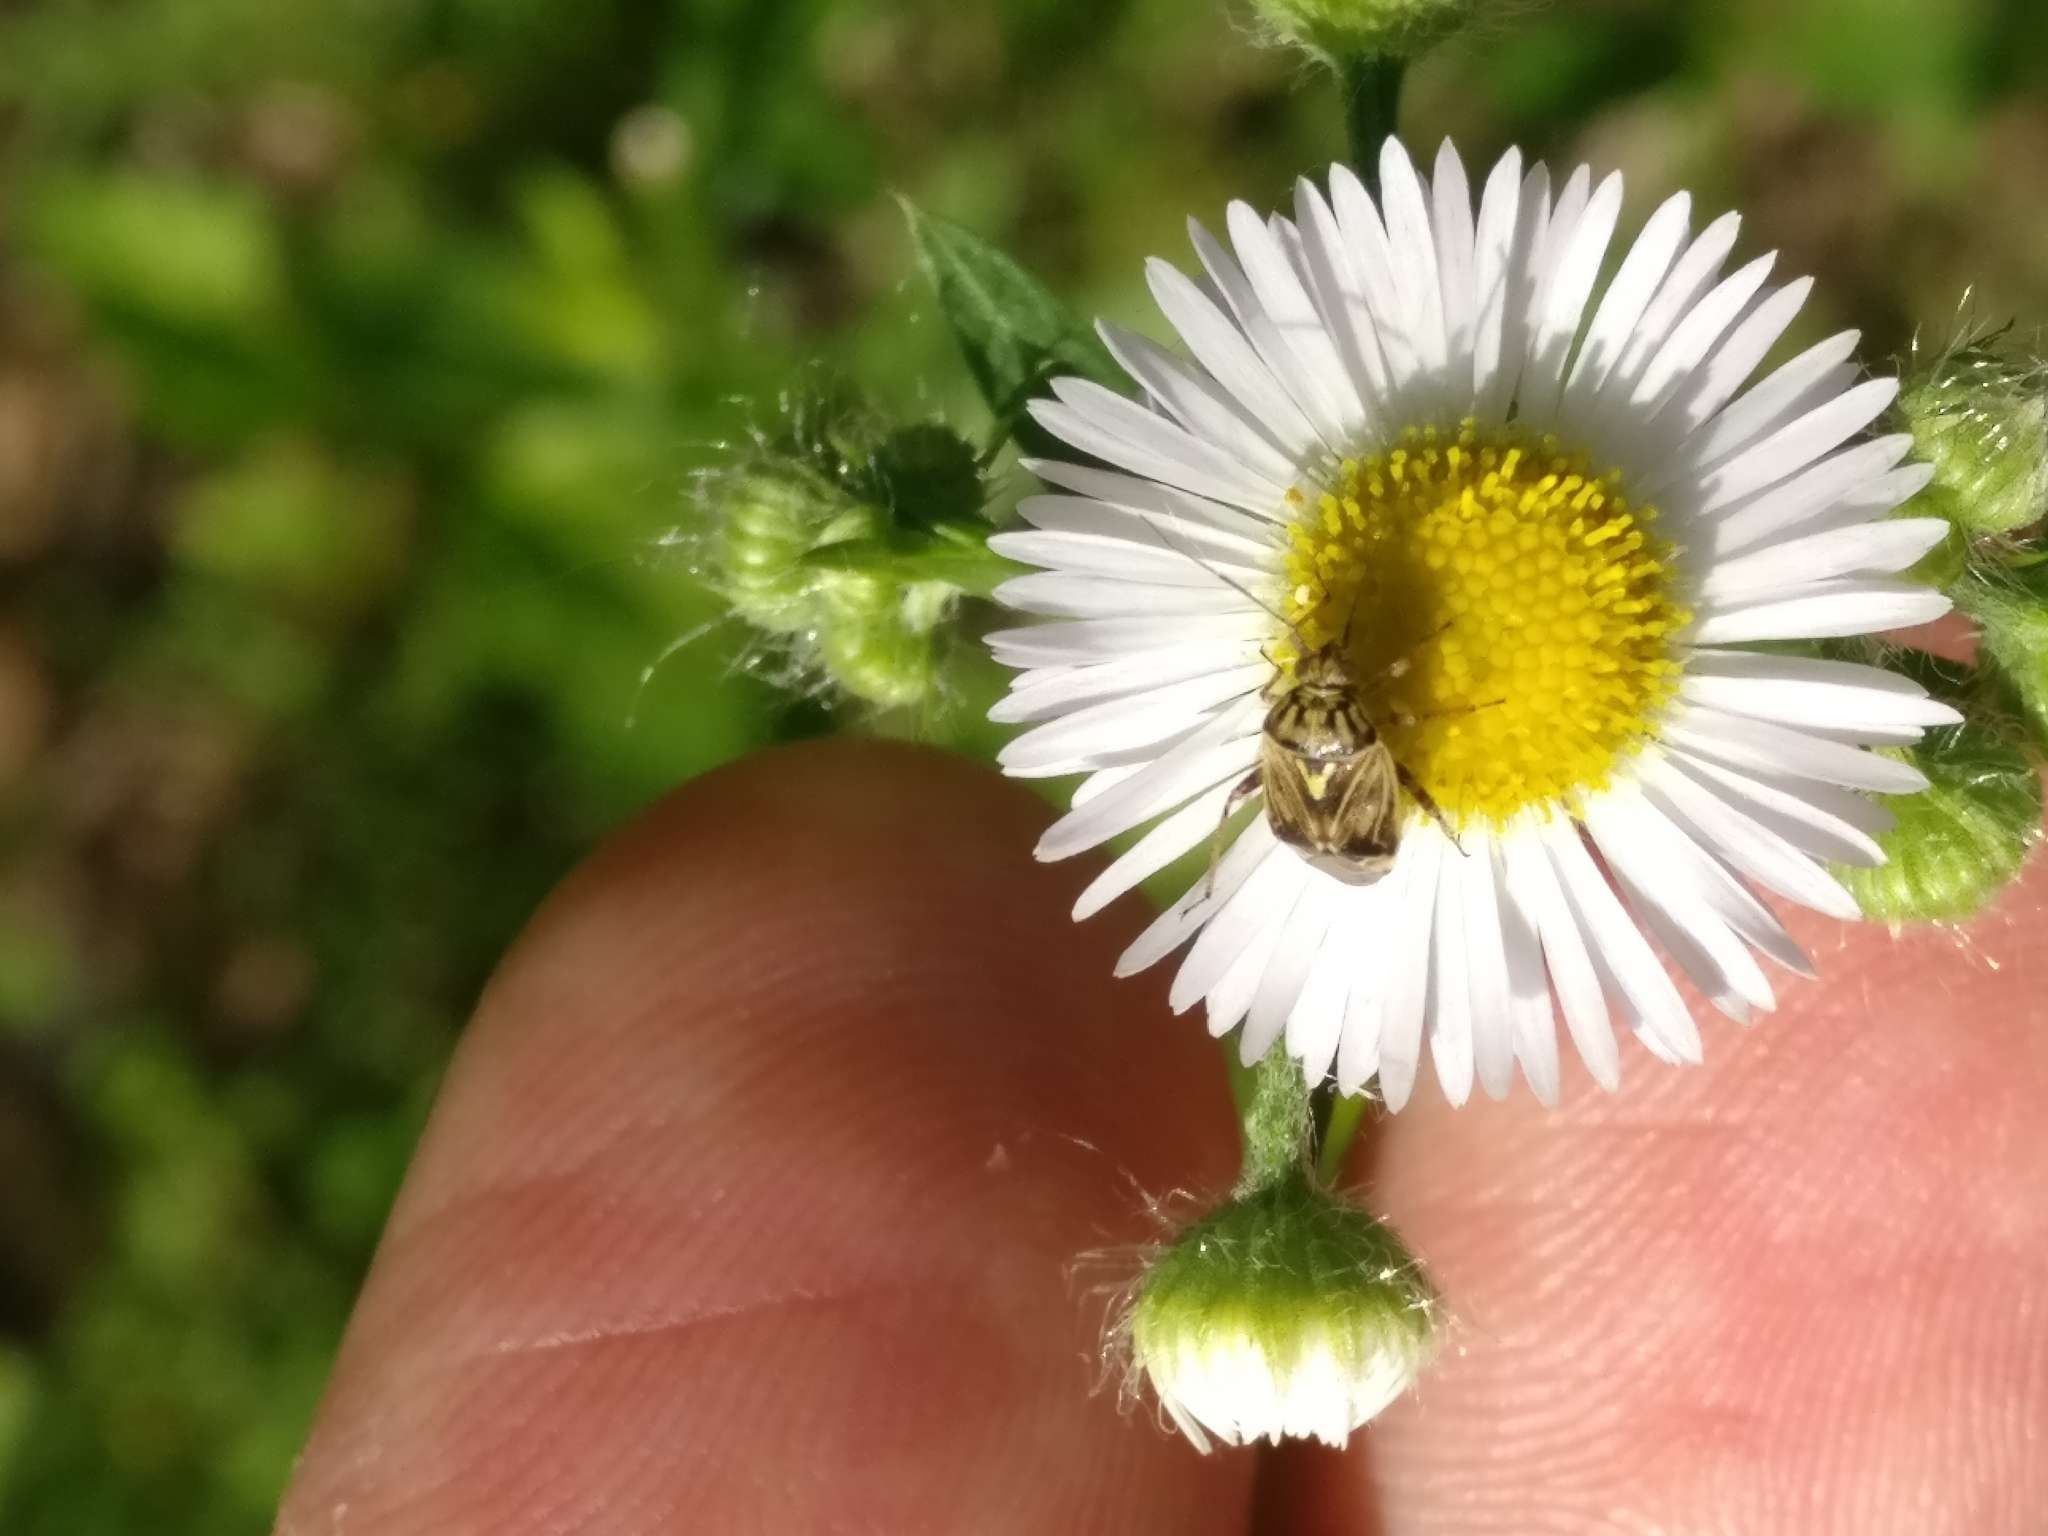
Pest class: lygus_bug